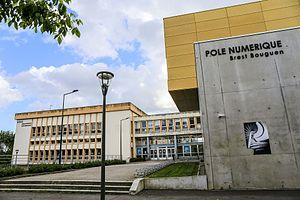
La bibliothèque universitaire du Bouguen de l'UBO et son pôle numérique à Brest.
L'université de Bretagne-Occidentale est une université française pluridisciplinaire située dans le département du Finistère et la région Bretagne. Elle est implantée principalement à Brest, à Quimper sur le pôle universitaire Pierre-Jakez-Hélias, ainsi qu'à Morlaix. Établissement support de l'École supérieure du professorat et de l'éducation de Bretagne, elle dispose à ce titre d'implantations à Rennes, Vannes et Saint-Brieuc. C'est l’une des quatre universités de l'académie de Rennes.